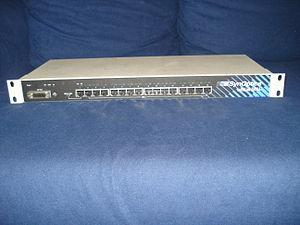
Une baie est une armoire très souvent métallique parfois à tiroirs mais généralement à glissières destinée à recevoir les boîtiers d'appareils, généralement électroniques, réseau ou informatiques de taille normalisée.